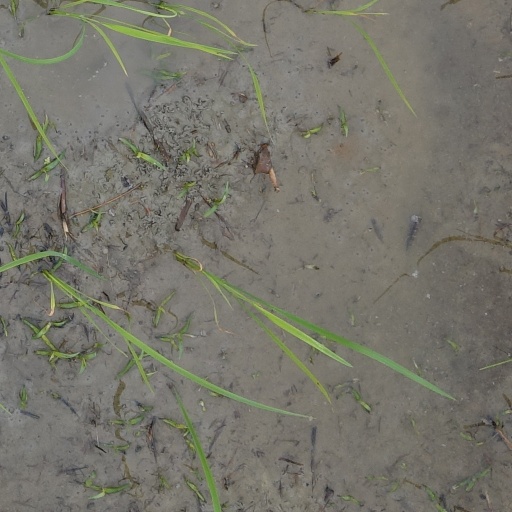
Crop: rice